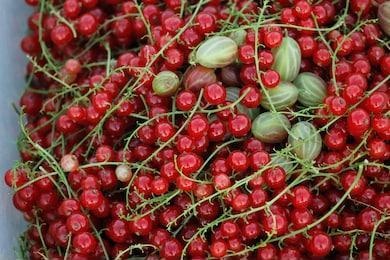
Label: redcurrant